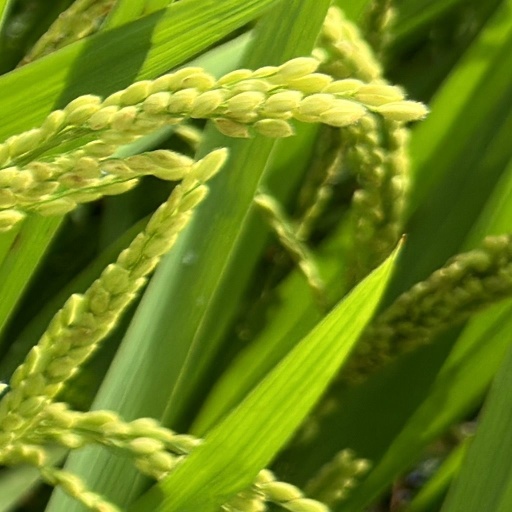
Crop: rice